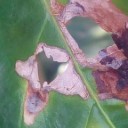
Label: Miner